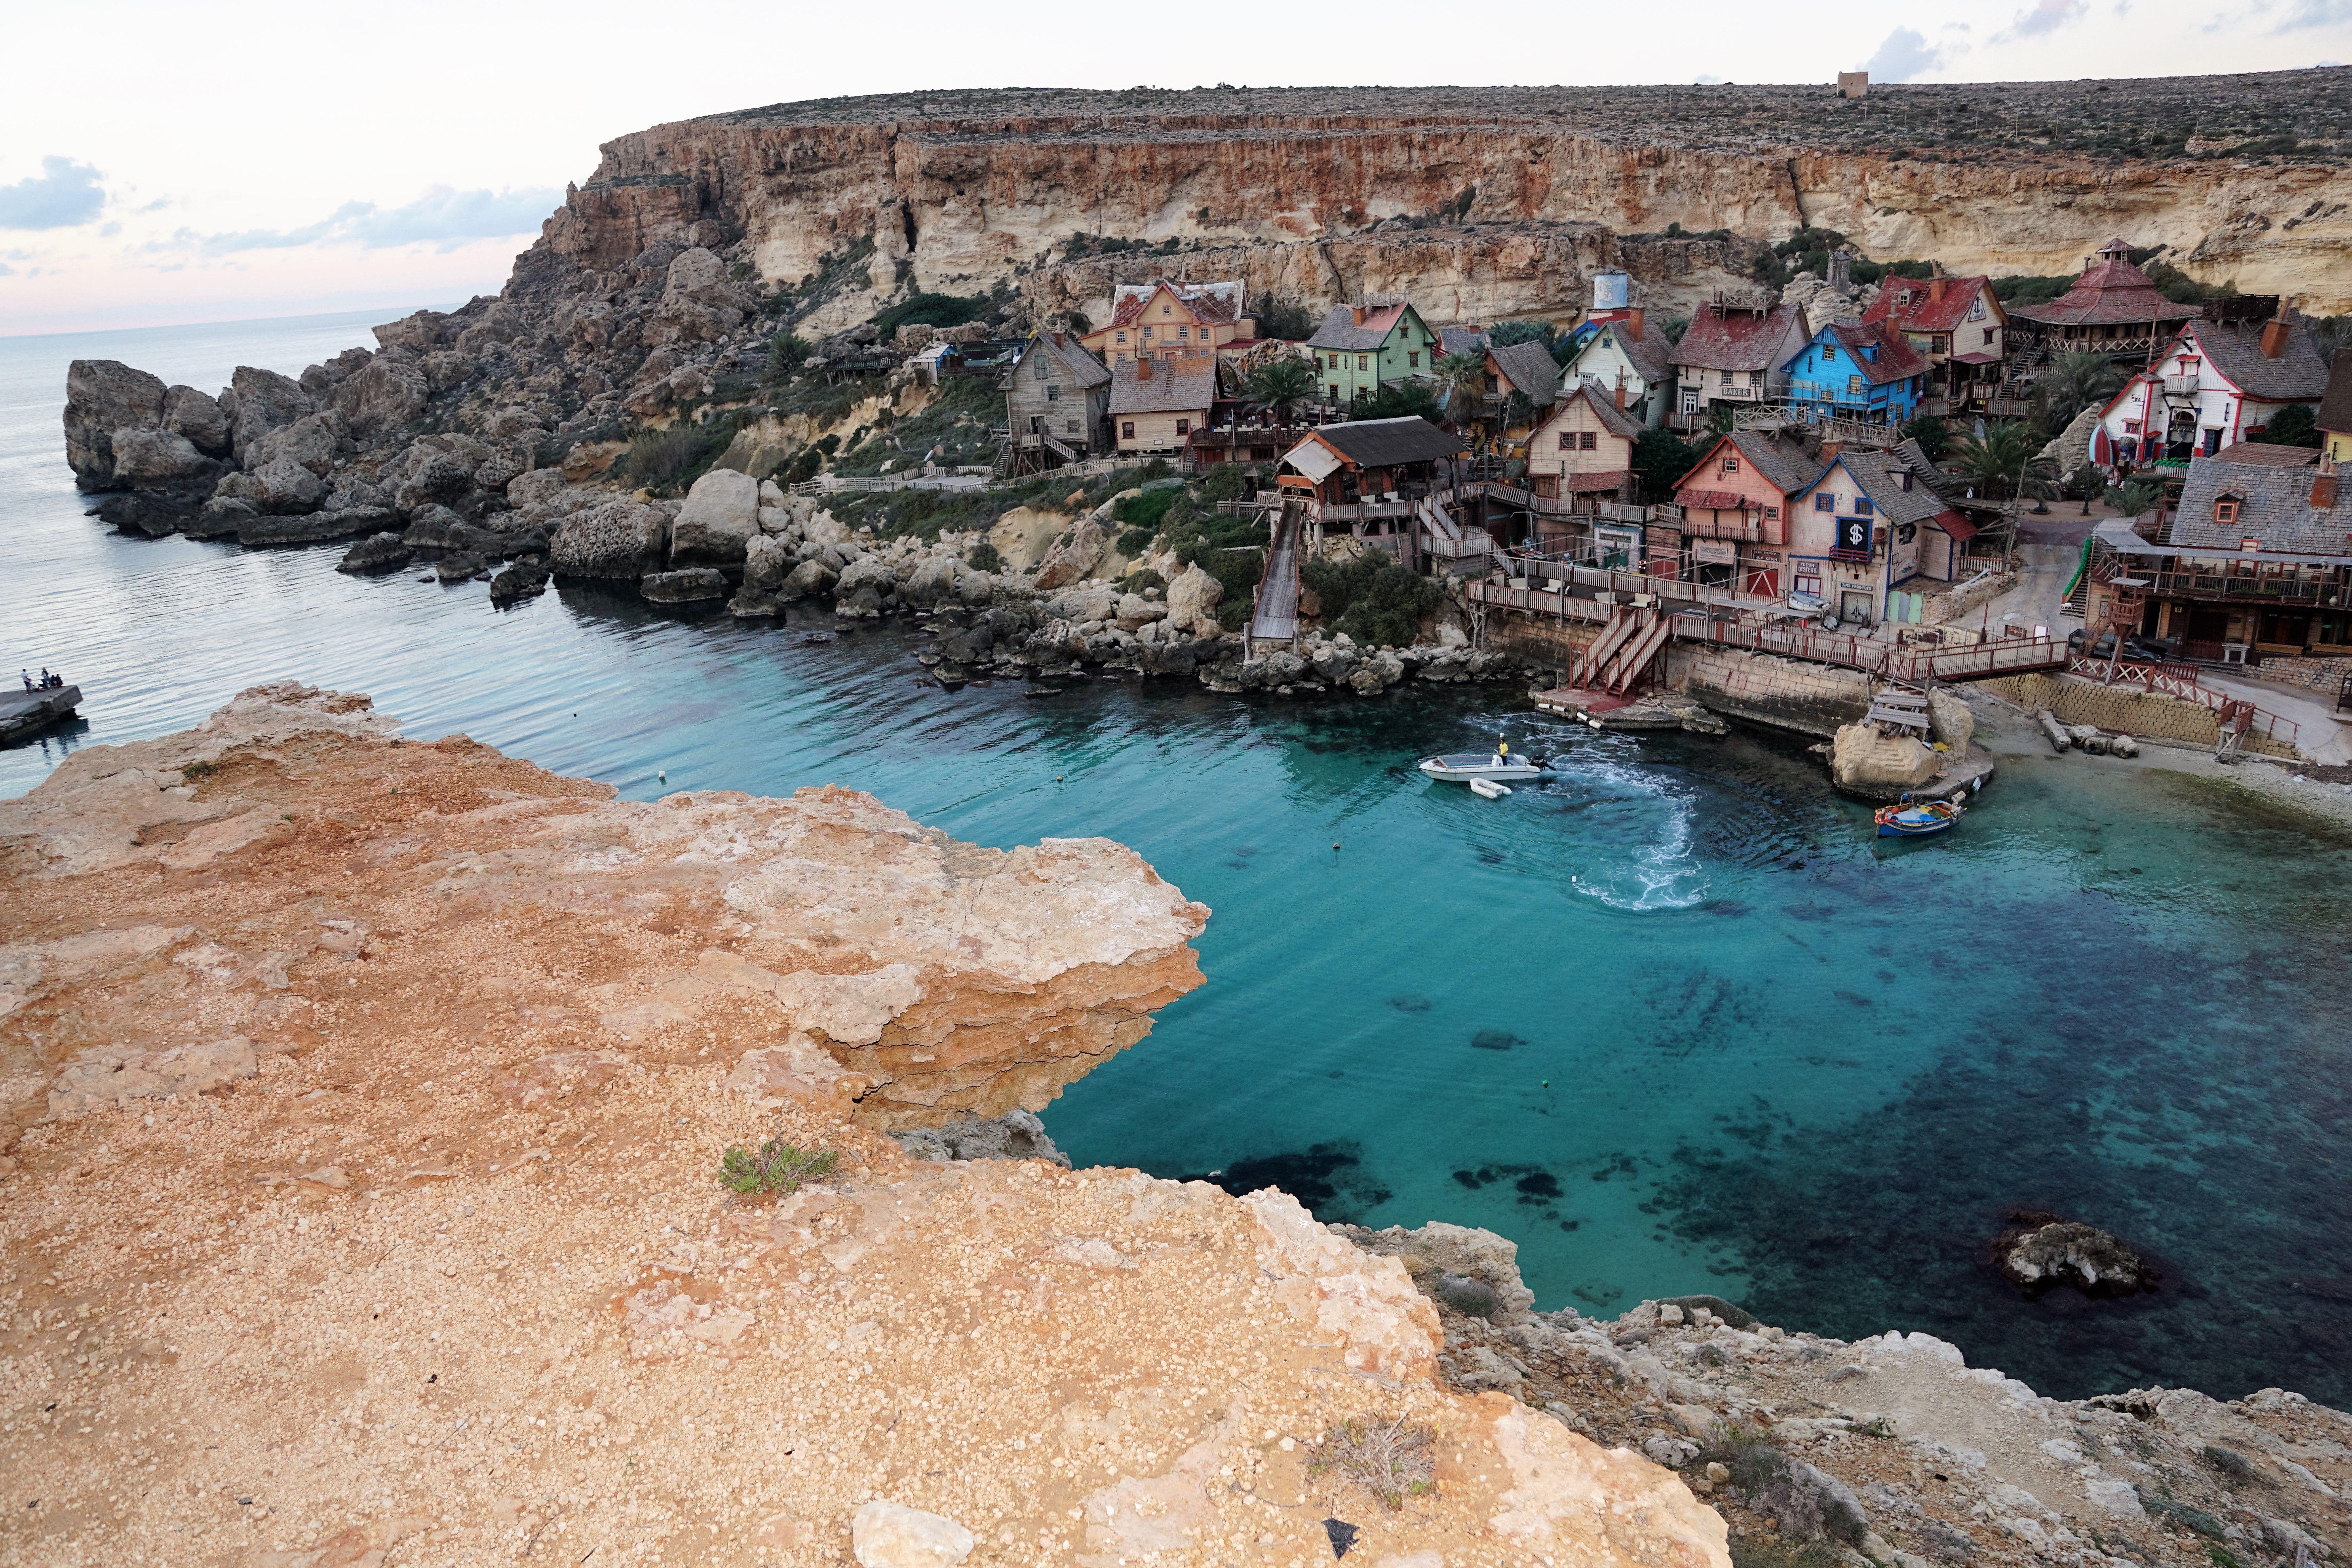
beach, sea, coast, water, nature, rock, shore, home, rustic, formation, village, cliff, cove, holiday, bay, blue, terrain, geology, buildings, ramshackle, wooden, theater, malta, booked, cape, wadi, geographical feature, popeye village, sweethaven village, anchor bay